Hyborian Age

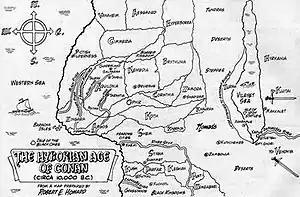
An illustration of "The Hyborian Age" primarily based upon a map hand-drawn by Robert E. Howard in March 1932

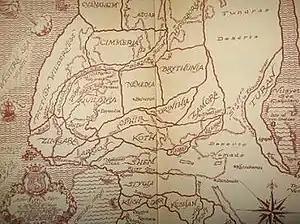
Another version of the map, drawn by David Kyle for the 1950 Gnome Press edition of "Conan the Conqueror"

The Hyborian Age is a fictional period of Earth's history within the artificial mythology created by Robert E. Howard, serving as the setting for the sword and sorcery tales of Conan the Barbarian.